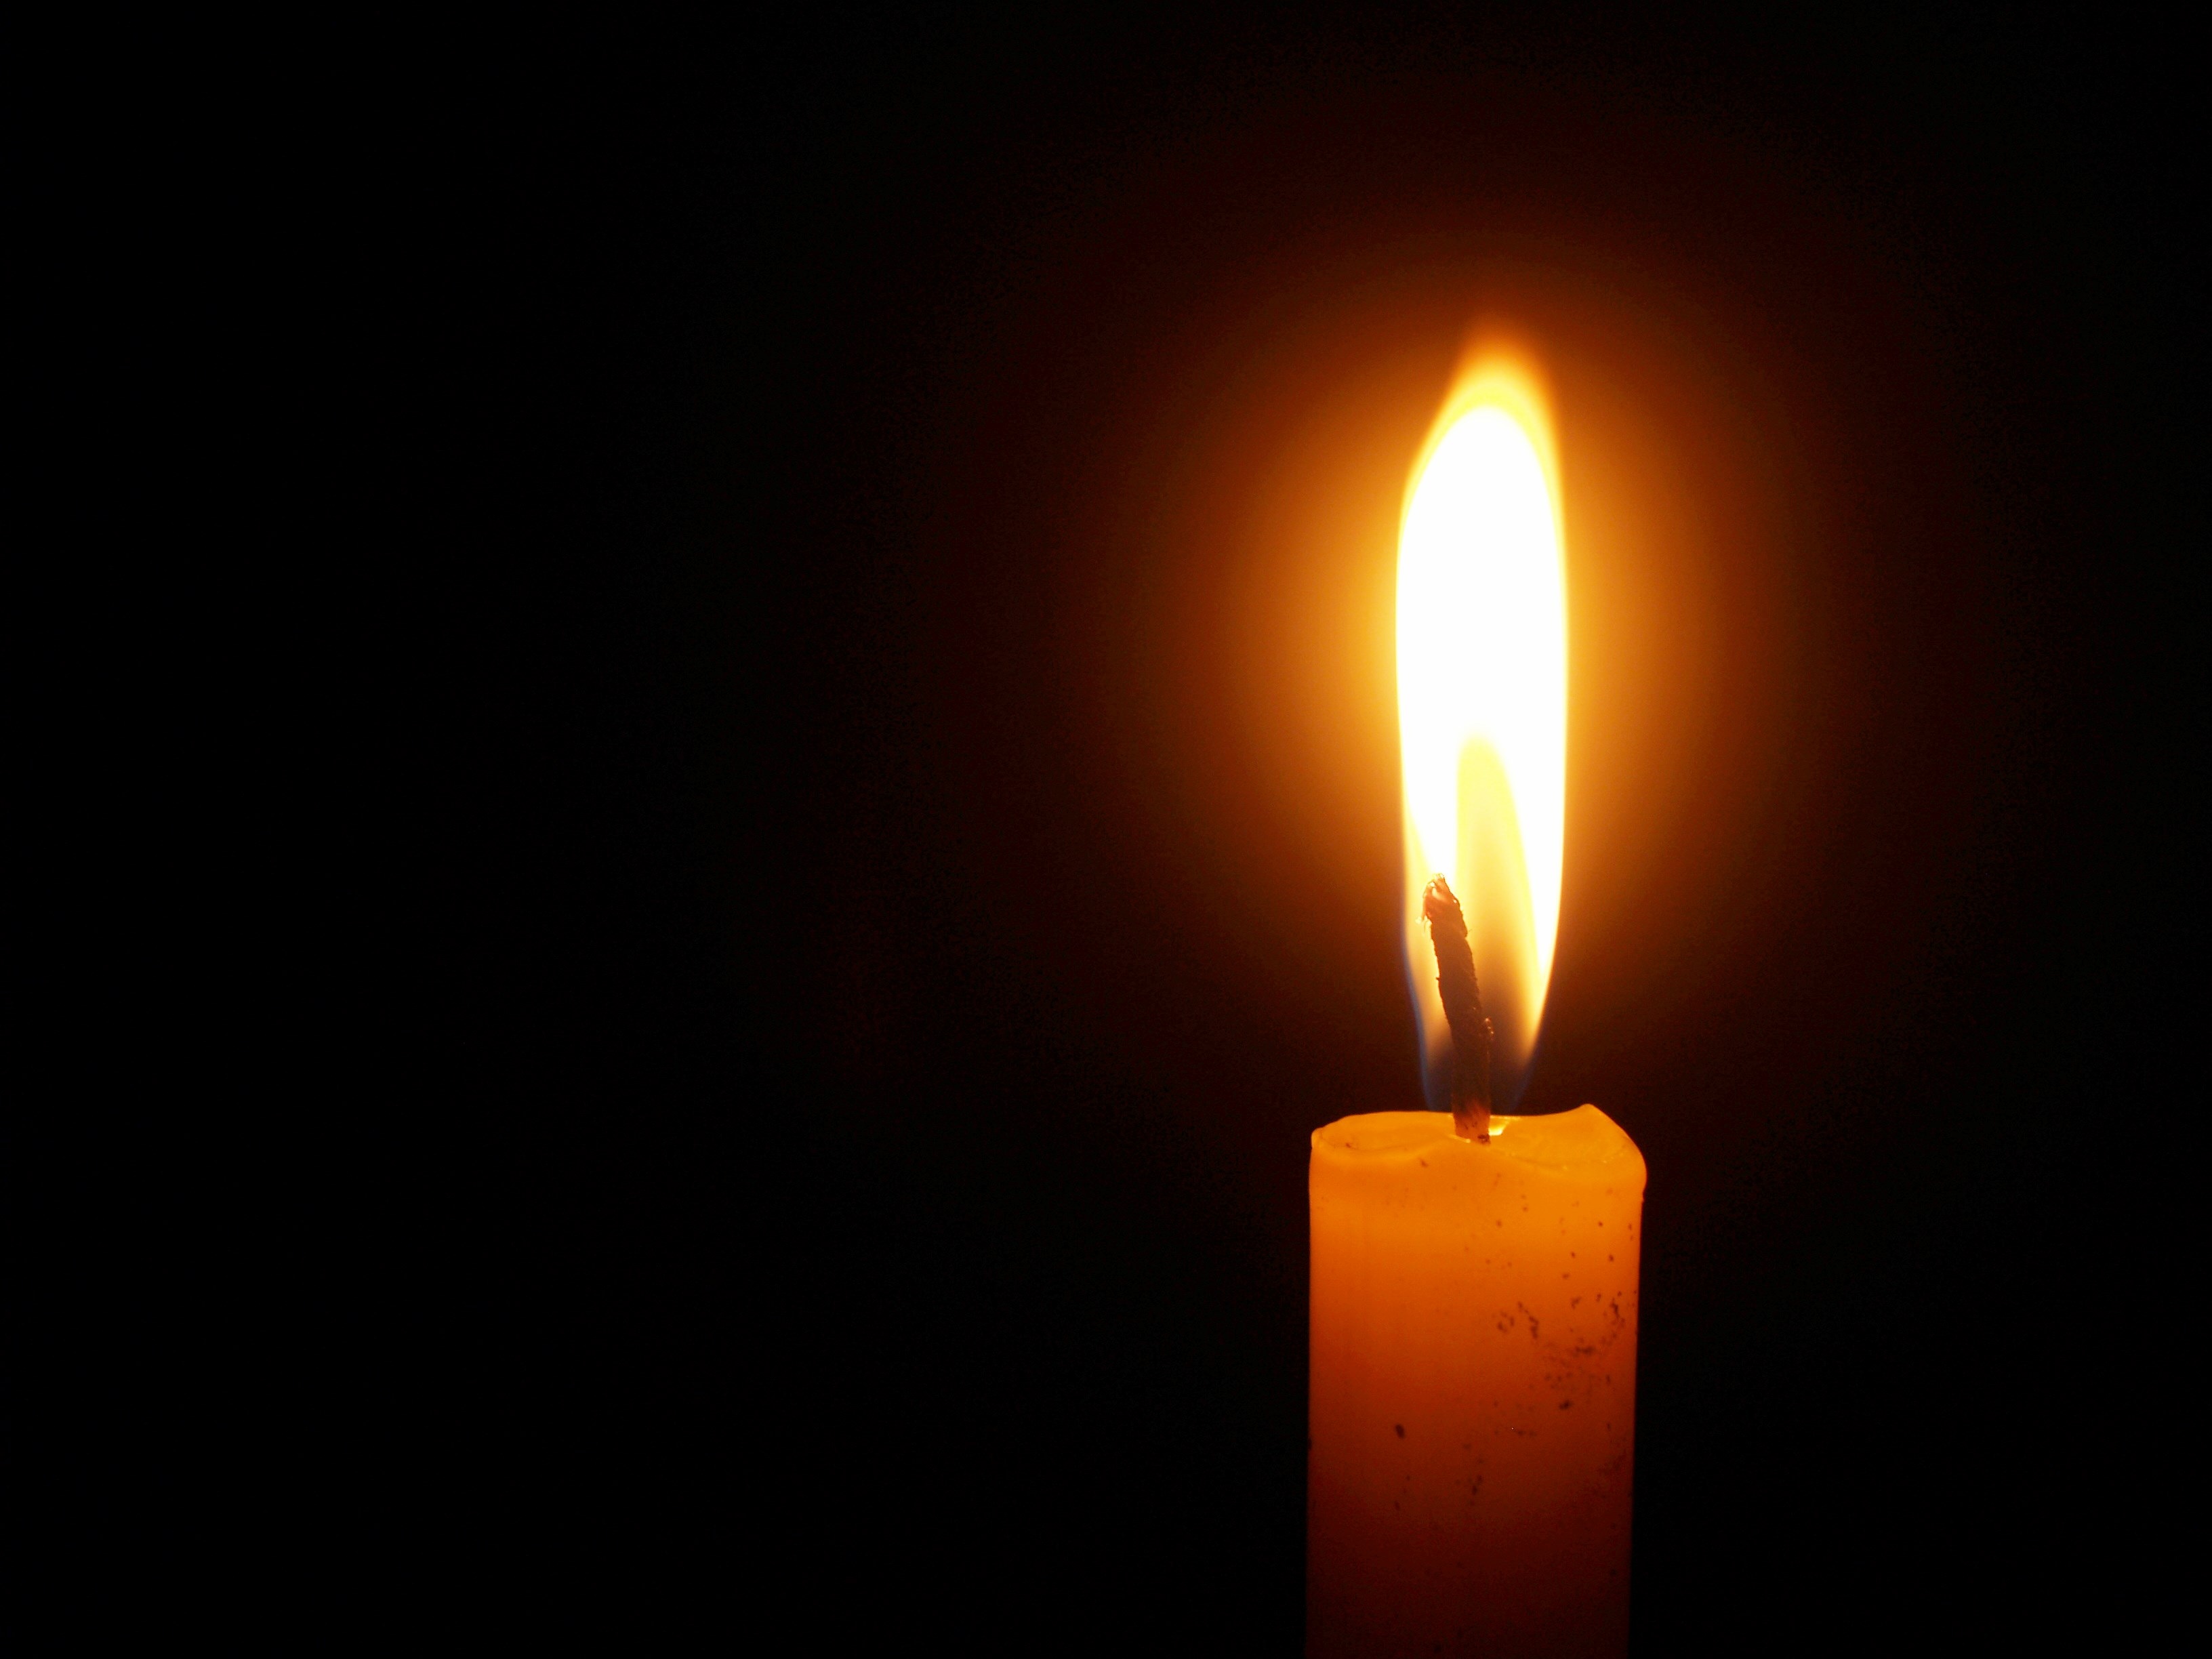
light, glowing, white, night, old, isolated, dark, celebration, love, sadness, symbol, equipment, tranquil, color, peace, flame, fire, religion, romance, nostalgia, darkness, church, object, black, yellow, death, candle, christmas, lighting, heat, praying, life, illuminated, memorial, background, burning, single, bright, memories, hope, scene, shiny, melting, loss, candlelight, wax, spirituality, concepts, ideas, beeswax